Bolton Union Mill, Bolton

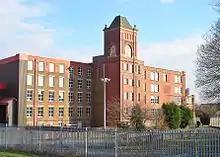
Bolton Union Mill in 2016

LCC received permission to re-open the mills in 1946 but in 1961 the mills were bought by Barlow & Jones and Mill No. 1 demolished. In 1976 the other mills were closed by Tootals Ltd. In 1985 No. 1 Mill site was landscaped for use as playing fields and No2 Mill was used by Dewhurst Dent Holdings Ltd, G & R Dewhurst (CMT) Curtains Ltd, Dewhurst Printing Company.